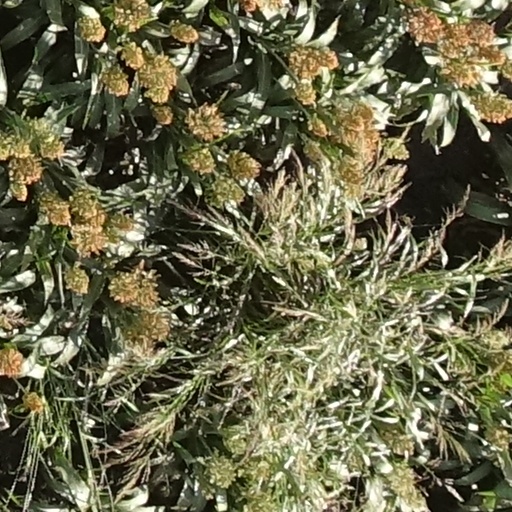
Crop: sorghum